NGC 1060

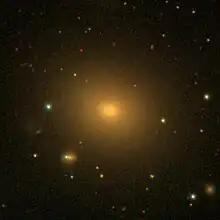
NGC 1060 (SDSS)

NGC 1060 is a lenticular galaxy approximately 256 million light-years away from Earth in the constellation of Triangulum. It was discovered by William Herschel on September 12, 1784.